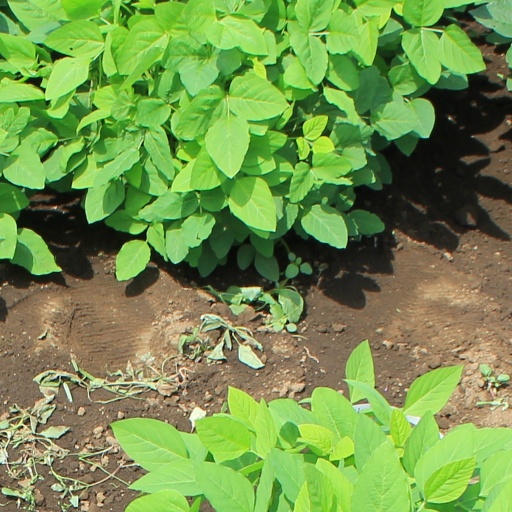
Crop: soybean